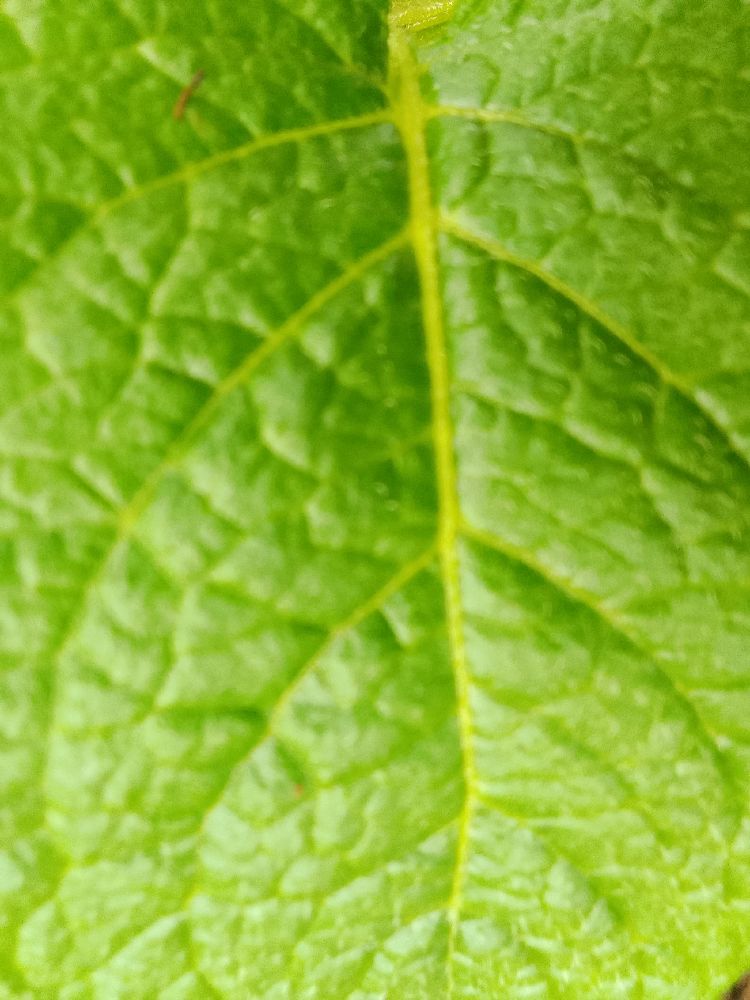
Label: Healthy